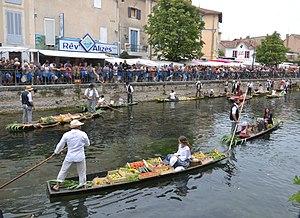
Marché flottant à L'Isle sur la Sorgue, sur des Négo-chins. Les vendeurs sont habillés en costume provencal
L'Isle-sur-la-Sorgue, ou couramment L'Isle-sur-Sorgue, est une commune française située dans le département de Vaucluse, en région Provence-Alpes-Côte d'Azur.